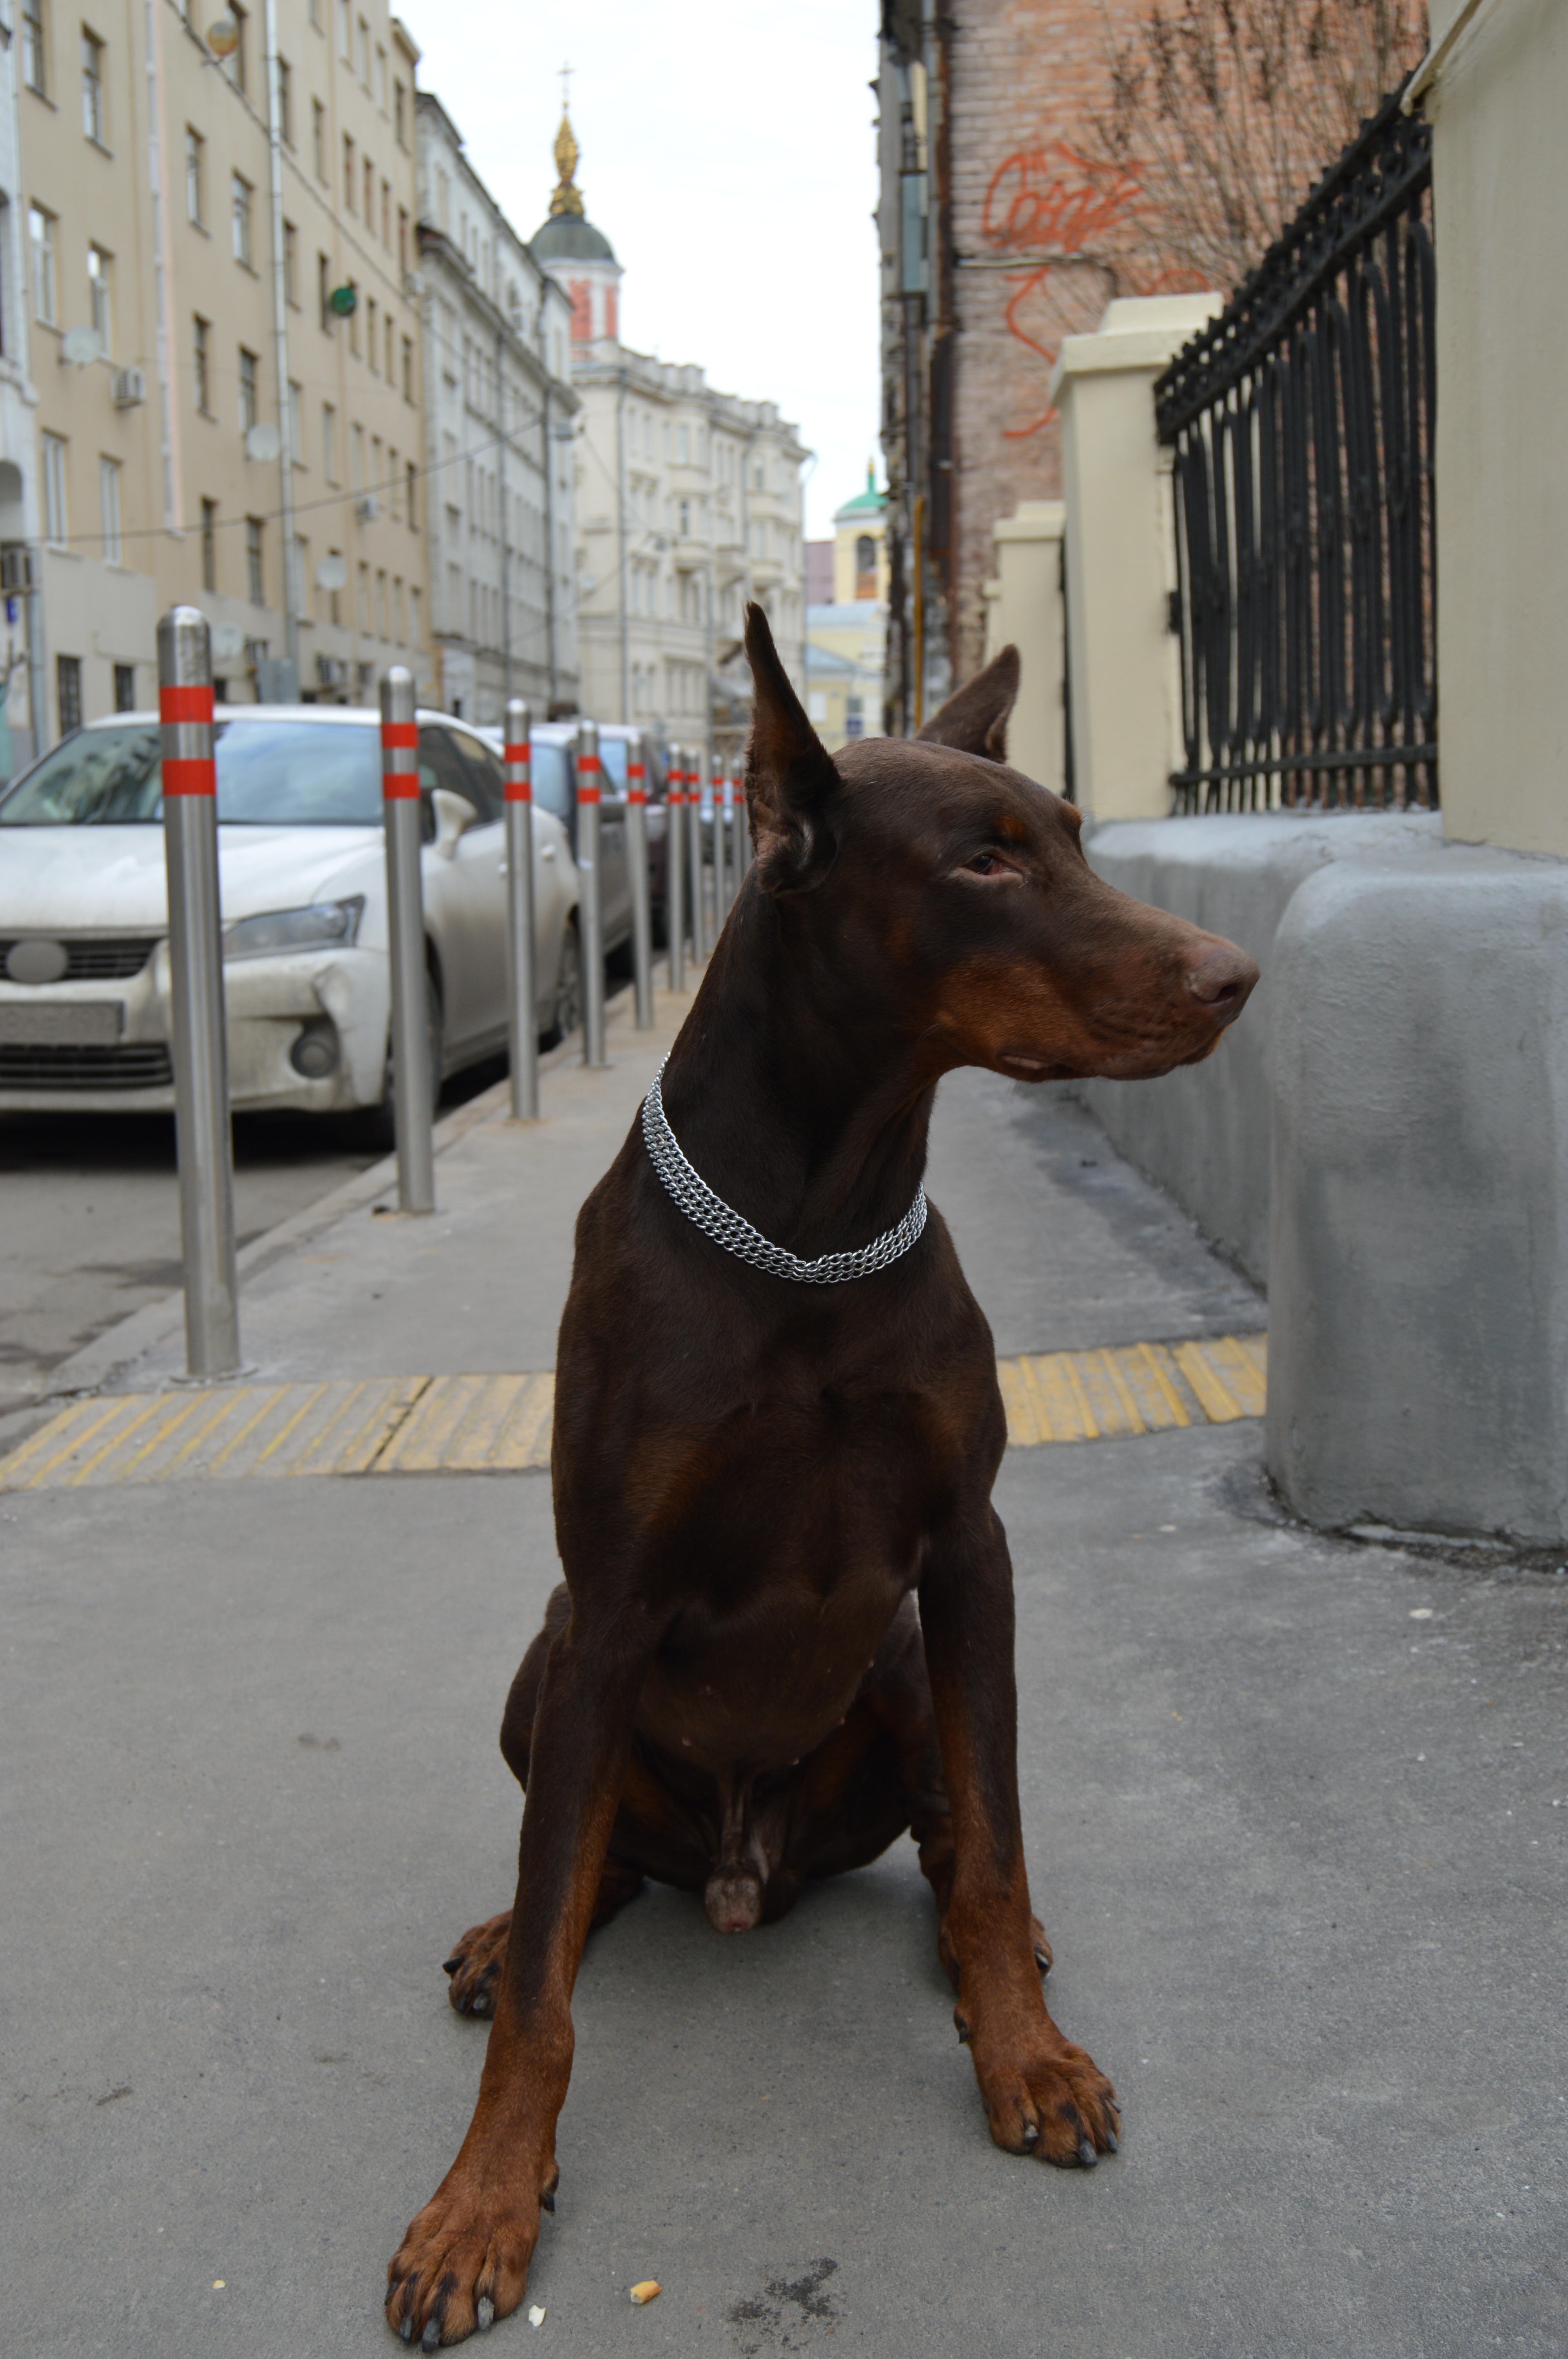
street, city, dog, pavement, walk, brown, mammal, animals, vertebrate, large, dog breed, doberman, each, guard dog, german pinscher, pinscher, miniature pinscher, dog like mammal, carnivoran, dobermann, manchester terrier